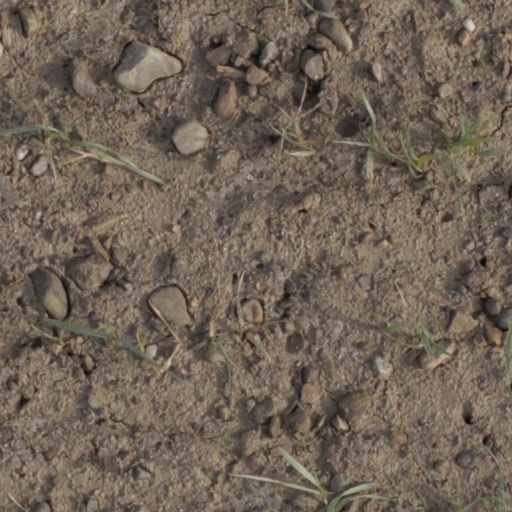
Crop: wheat